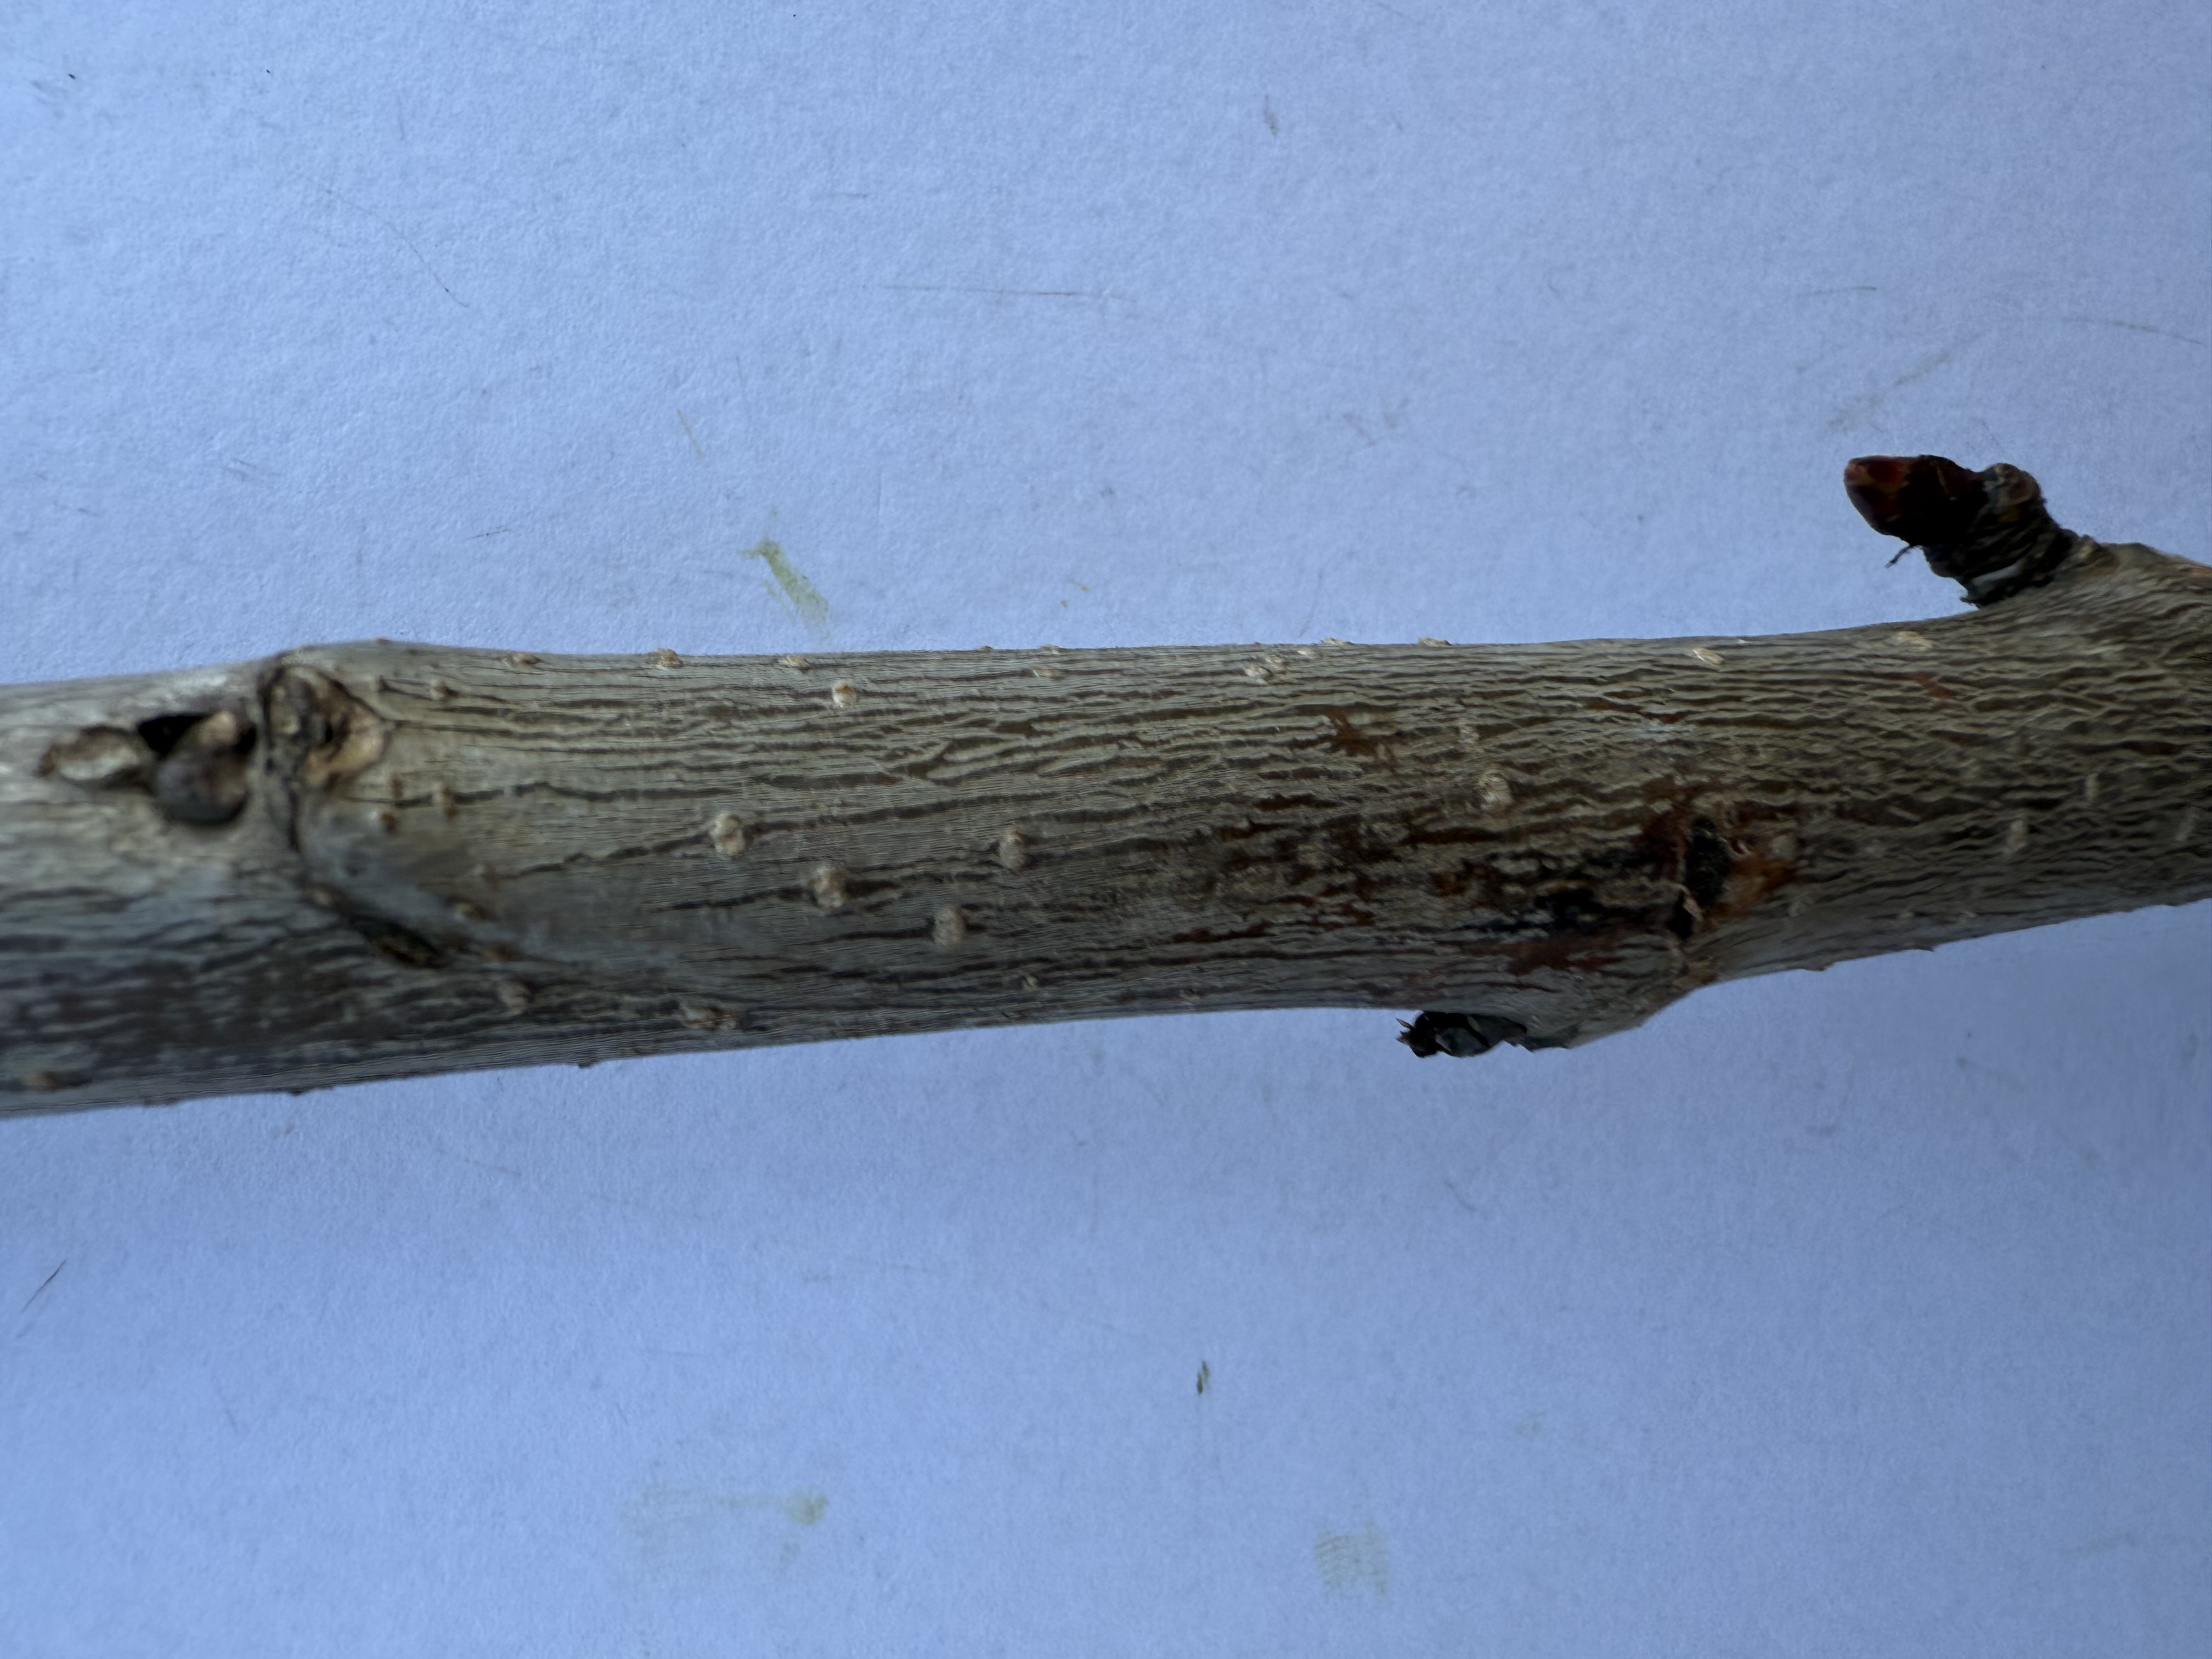
Variety: Sour Cherry